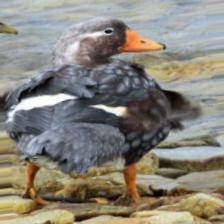
Species: STEAMER DUCK
Scientific name: TACHYERES
ImageNet parent category: drake